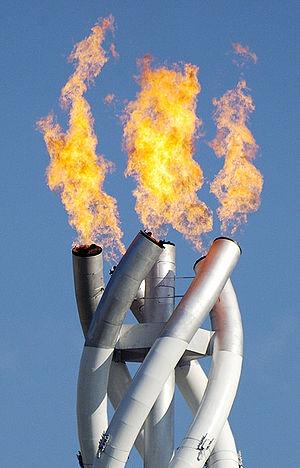
Les Jeux olympiques d'hiver de 2006, officiellement connus comme les XXᵉˢ Jeux olympiques d'hiver, ont lieu à Turin en Italie du 10 au 26 février 2006. Turin obtient les Jeux lors de sa première candidature en s'imposant face à la ville de Sion en Suisse. C'est la troisième fois qu'une ville italienne organise les Jeux après Cortina d'Ampezzo en hiver 1956 et Rome en été 1960. Le Comité d'organisation des Jeux olympiques d'hiver de 2006 à Turin est chargé de l'organisation des Jeux. Tous les sites de compétition se situent dans la province de Turin, principalement à Turin et Sestrières.
Les épreuves de patinage de vitesse sur piste courte aux Jeux olympiques de 2006 ont lieu du 12 au 25 février 2006 à Turin, en Italie.